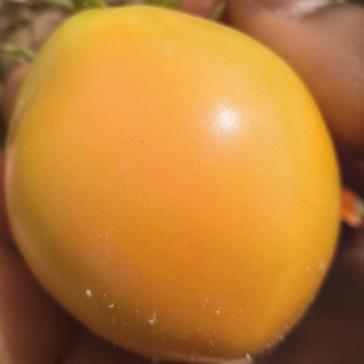
Crop: Tomato
Condition: healthy-fruit